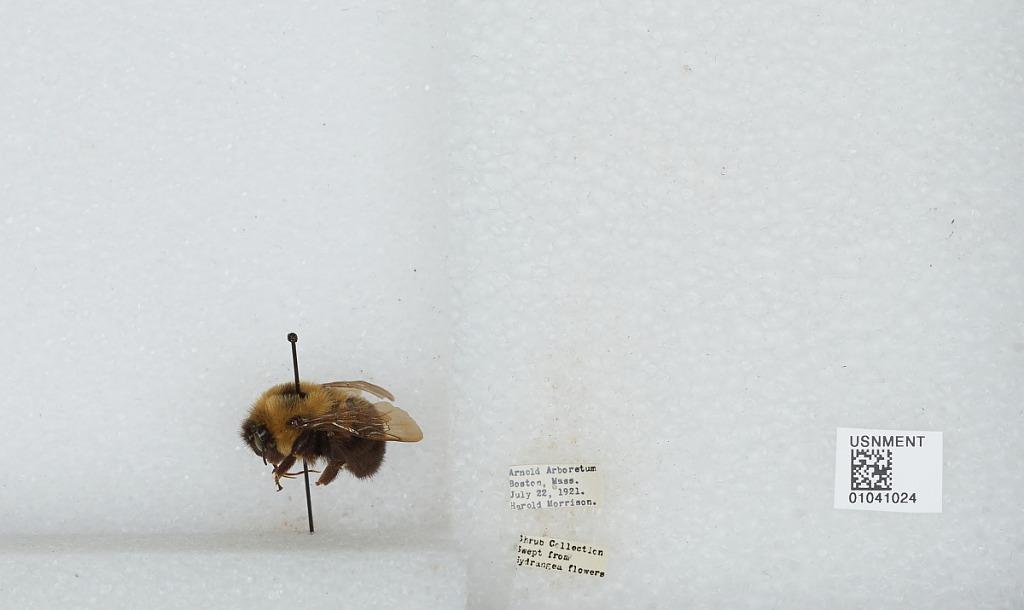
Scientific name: Bombus sp.
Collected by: H. Morrison
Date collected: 1921-7-22
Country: United States
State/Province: Massachusetts
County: Suffolk
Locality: Arnold Arboretum, Boston
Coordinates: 42.2978, -71.1228